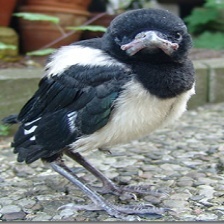
Species: EURASIAN MAGPIE
Scientific name: PICA PICA
ImageNet parent category: magpie